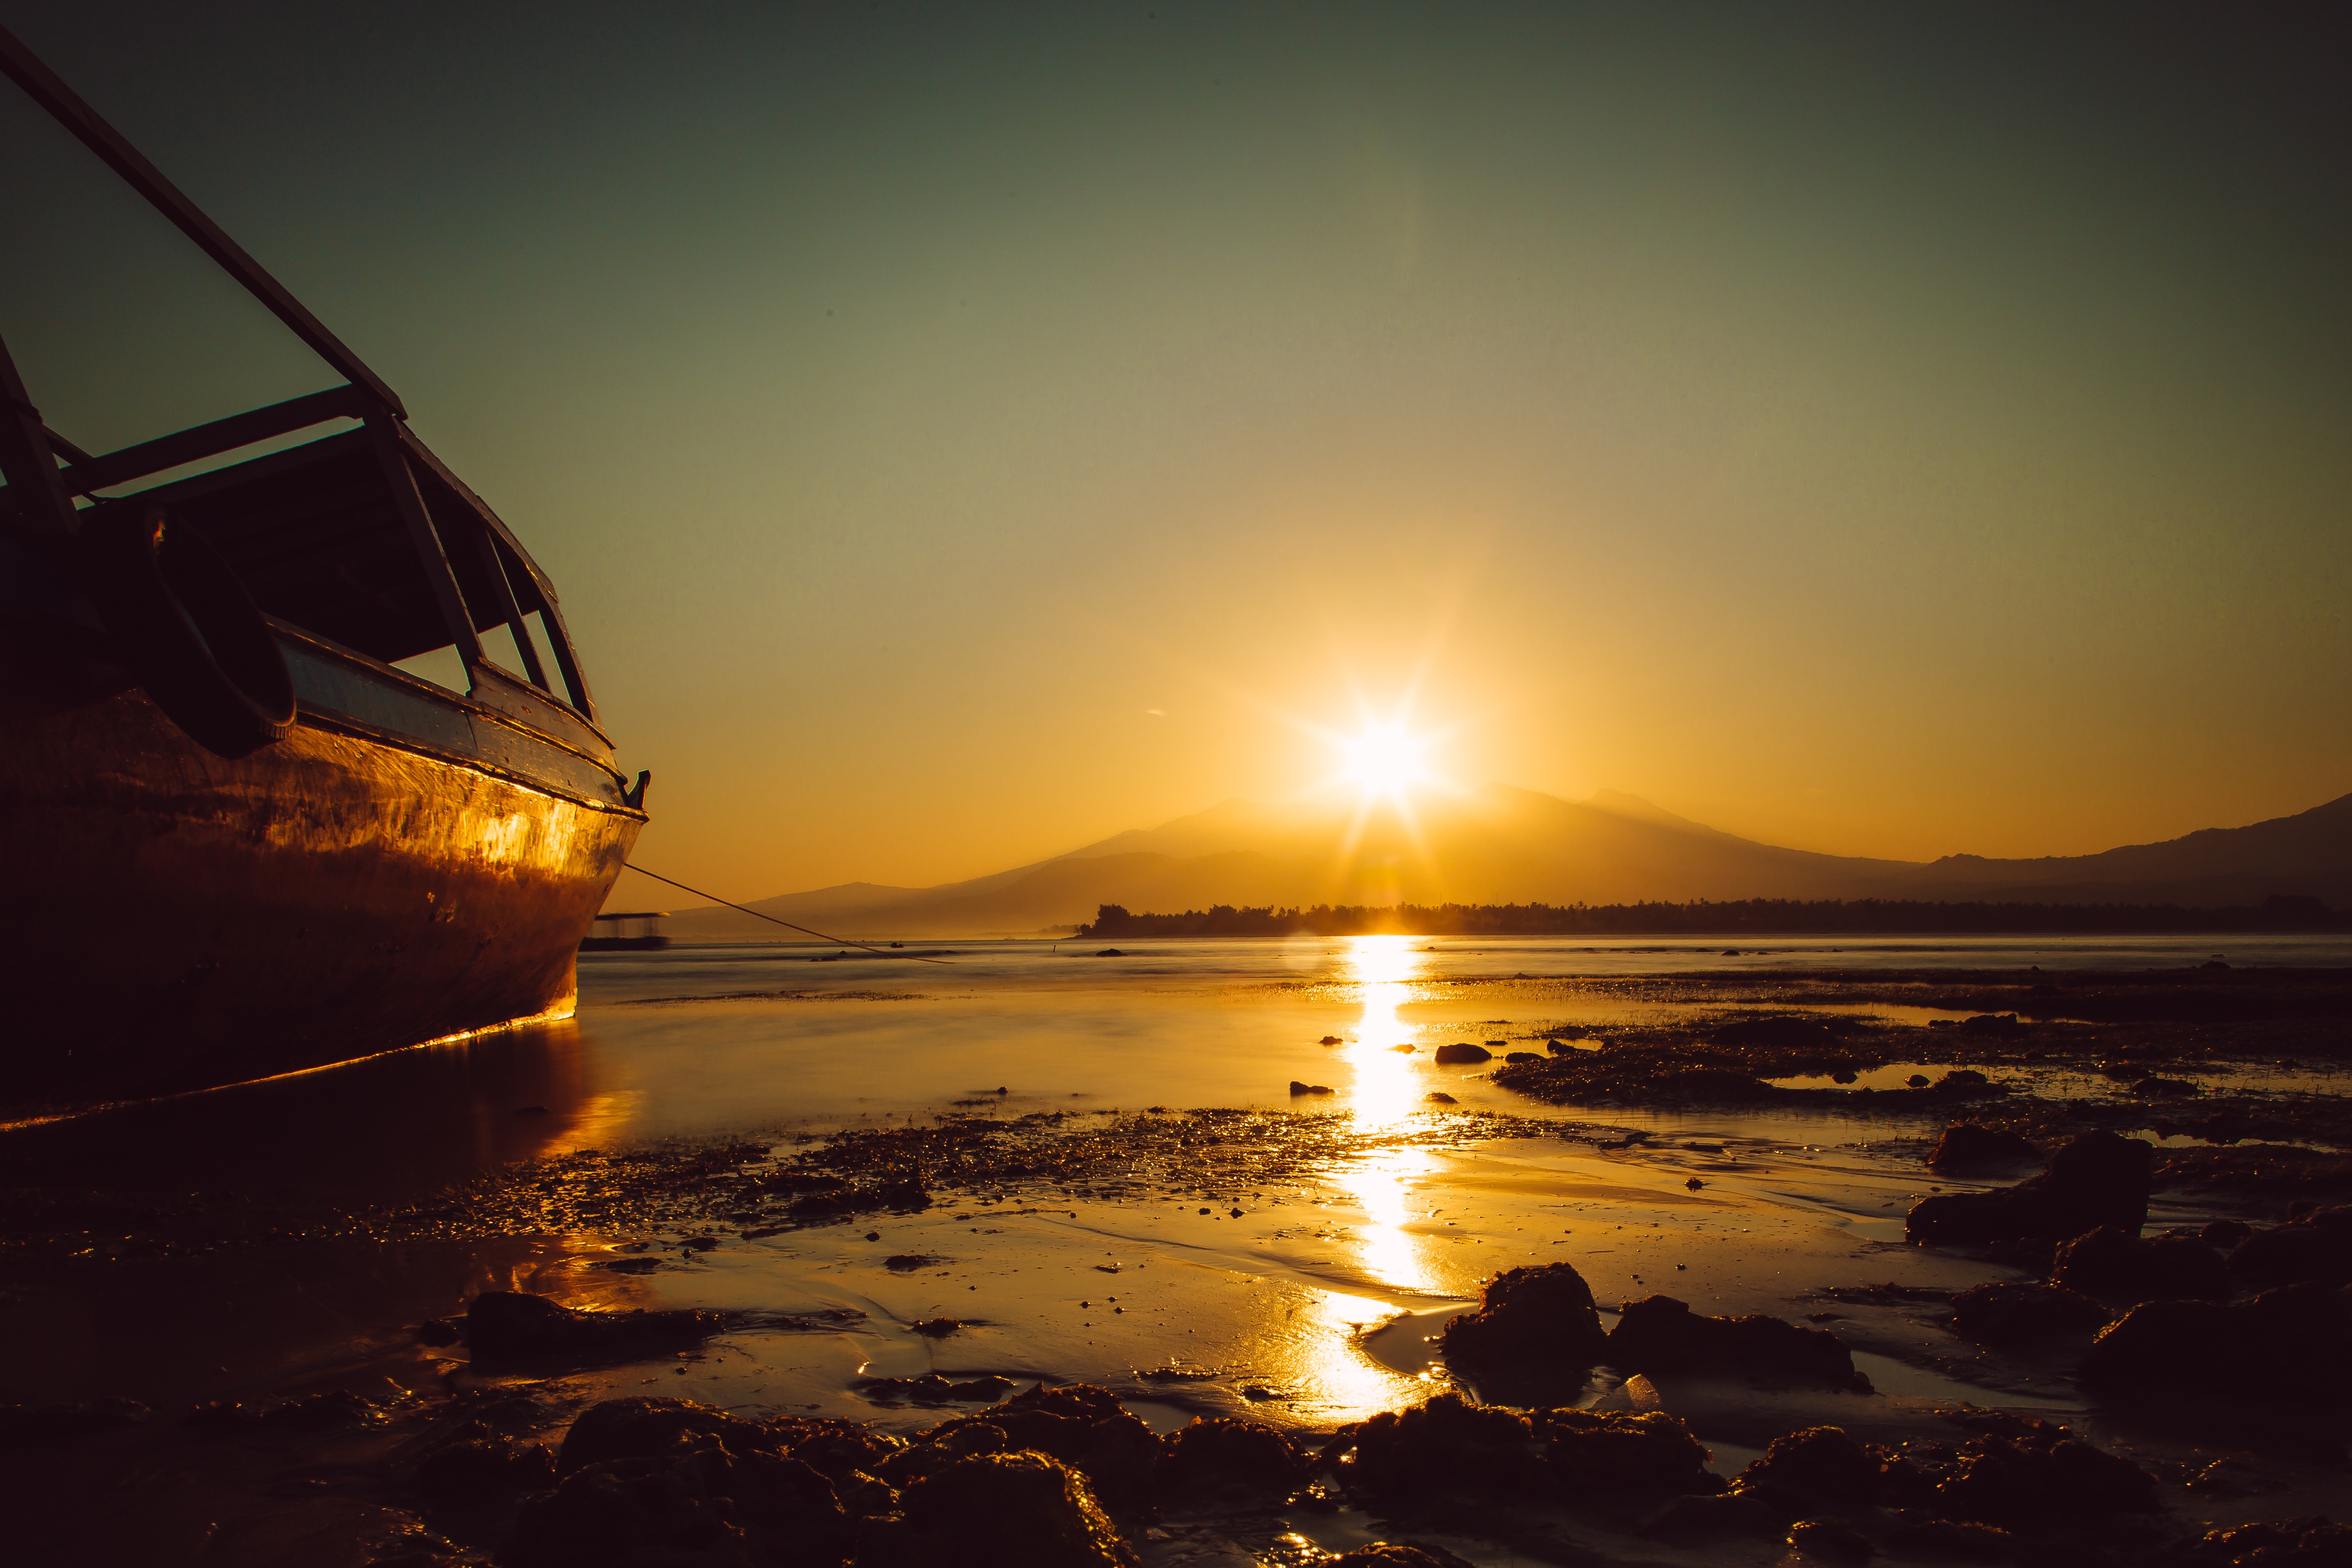
sea, coast, ocean, horizon, sun, sunrise, sunset, boat, night, sunlight, morning, wave, dawn, dusk, evening, reflection, vehicle, bay, afterglow